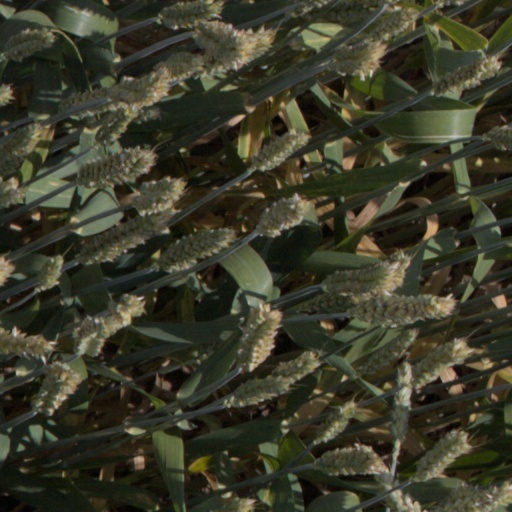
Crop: wheat